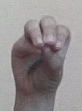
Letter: ha